John Whistler

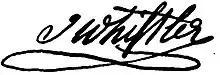
Signature of John Whistler.

John and Anna Whistler had fifteen children. Three of their sons became United States Army officers: John, Colonel William Whistler (a commissioned officer from 1801 to 1861) and Lt. George Washington Whistler, a railroad designer in America and Russia.